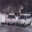
Label: bus